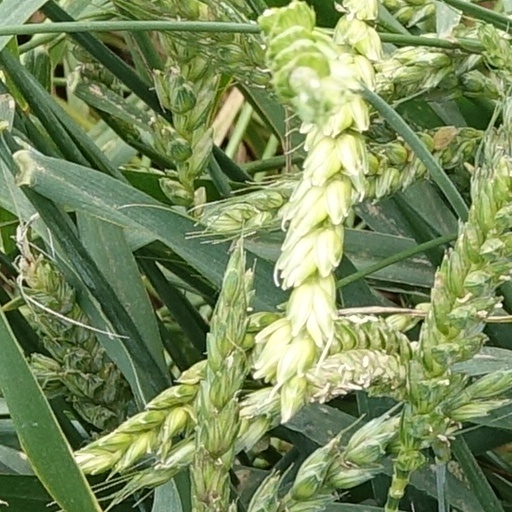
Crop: wheat